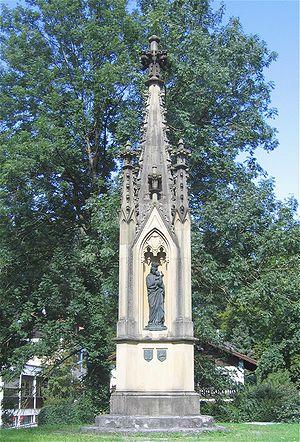
Thérèse Charlotte Louise Frédérique Amélie de Saxe-Hildburghausen, princesse de Saxe-Hildburghausen puis, par son mariage, reine de Bavière, est née le 8 juillet 1792 à Seidingstadt, dans le duché de Saxe-Hildburghausen, et décédée le 26 octobre 1854 à Munich, en Bavière. Membre de la branche albertine de la maison de Wettin, elle est reine de Bavière de 1825 à 1848.